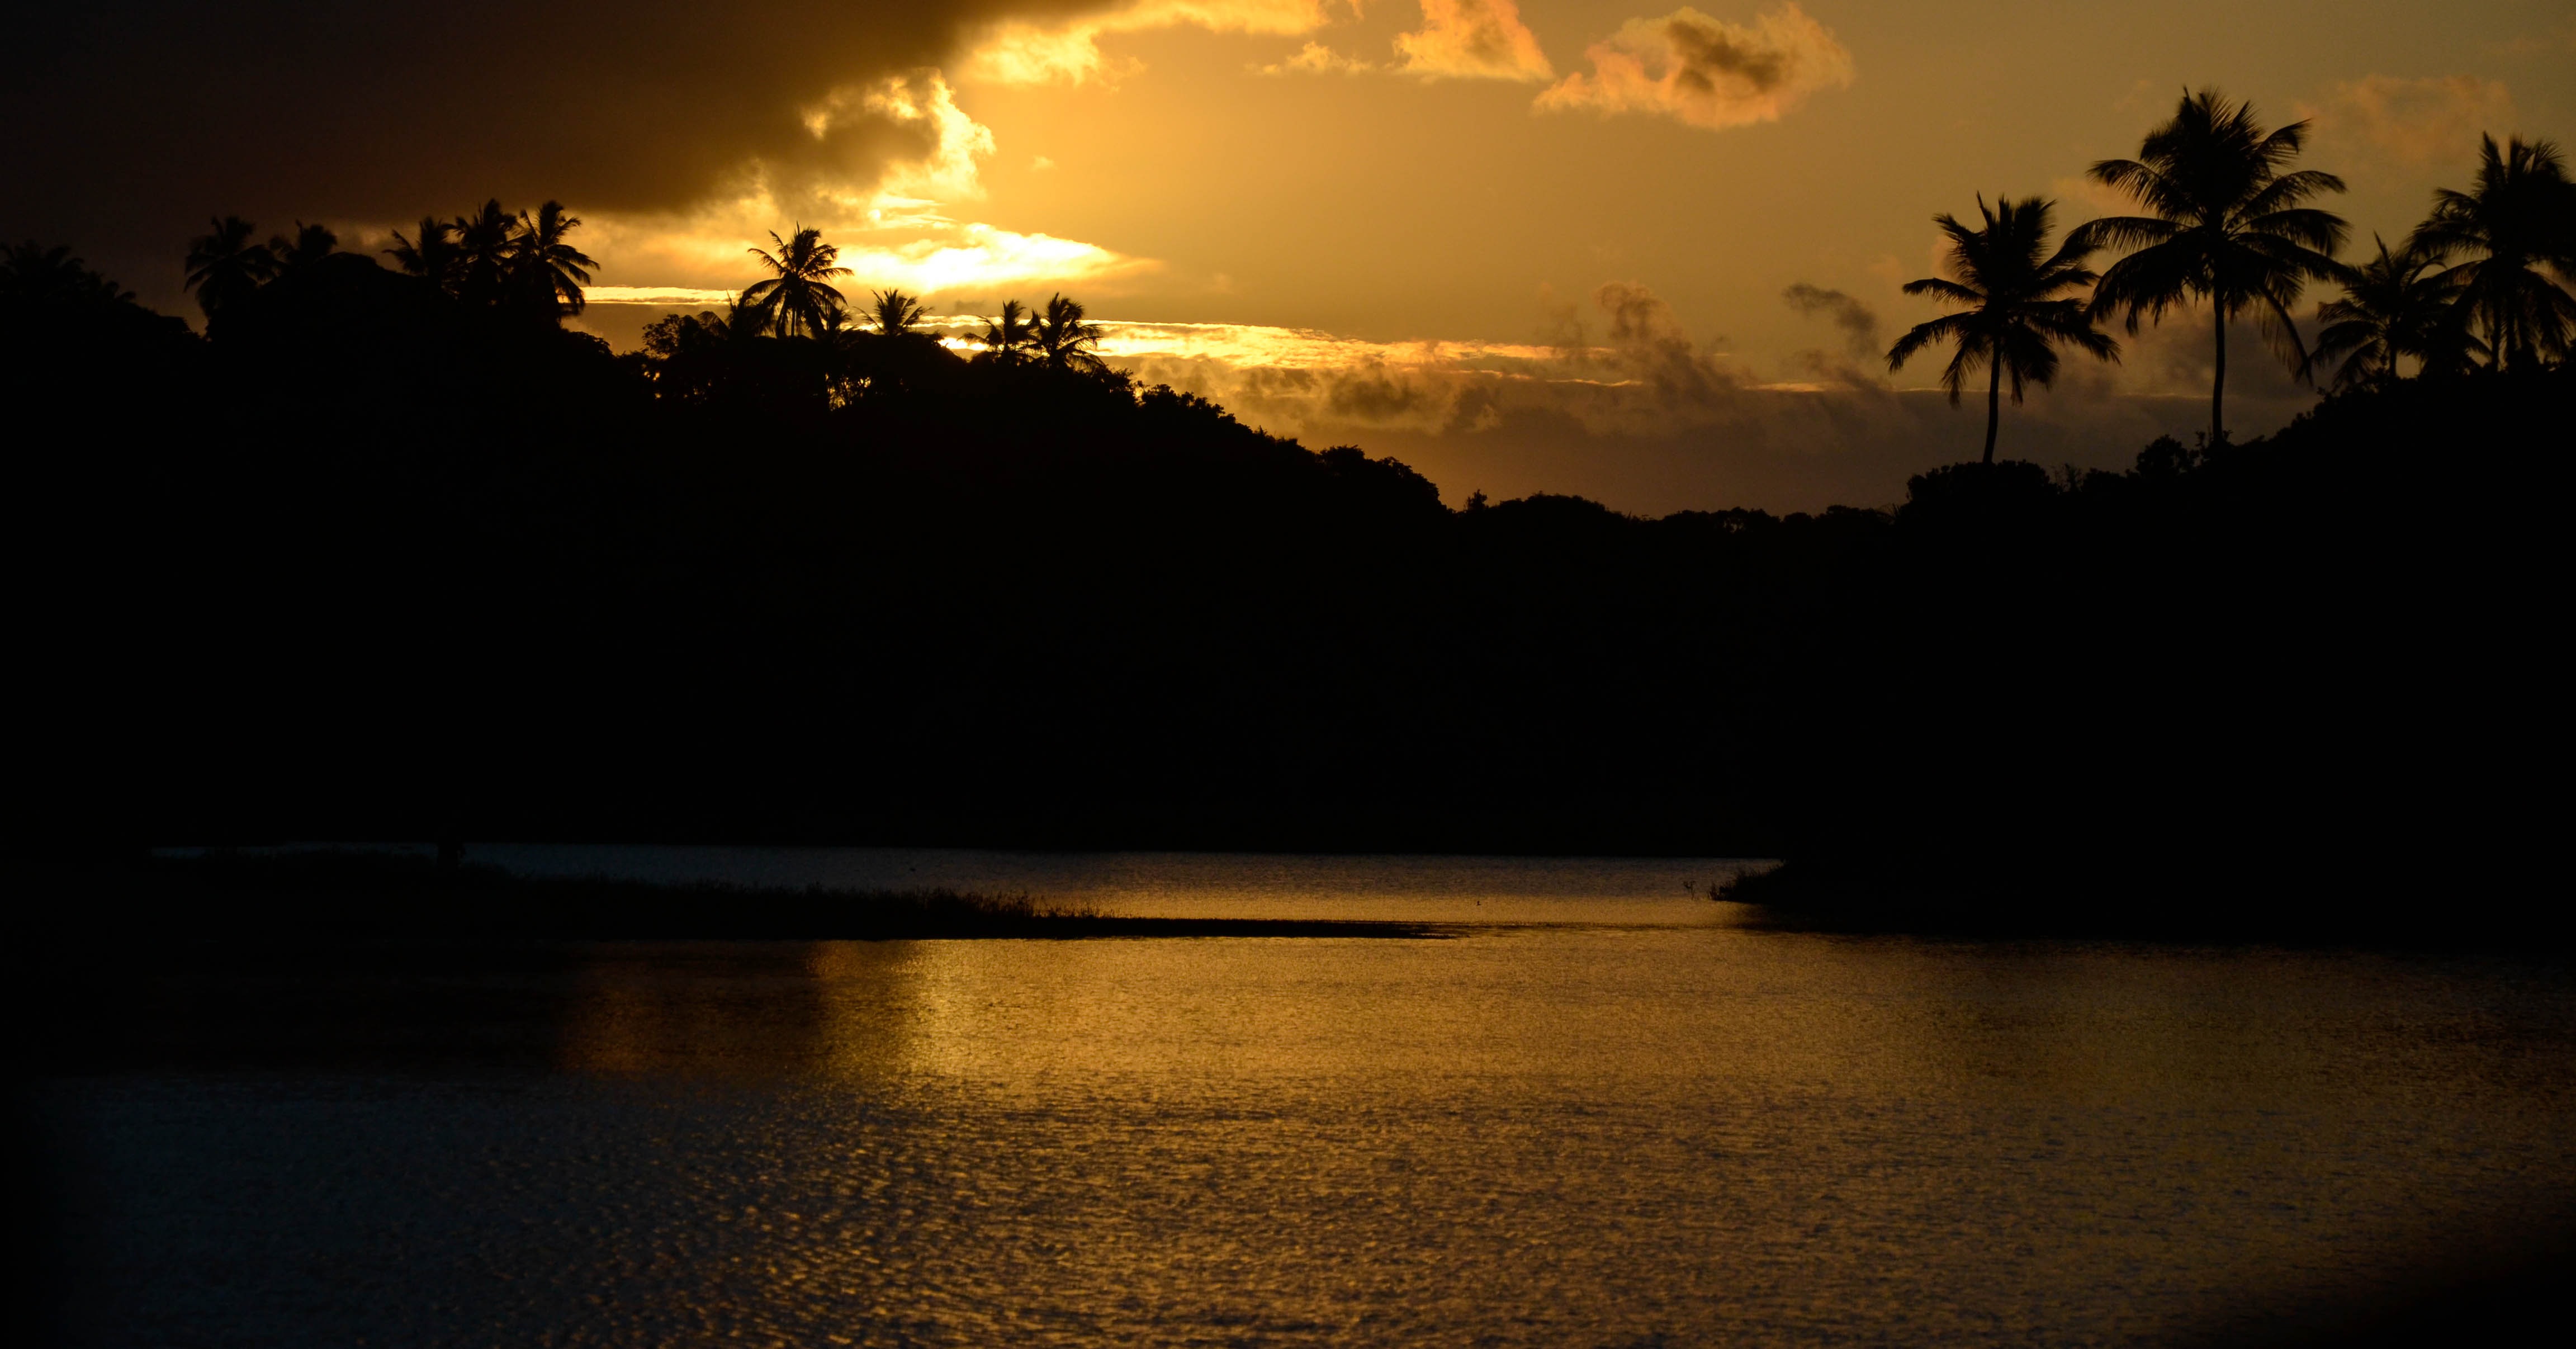
landscape, sea, tree, horizon, cloud, sun, sunrise, sunset, field, sunlight, morning, lake, dawn, city, atmosphere, dusk, evening, reflection, park, darkness, leisure, place, classic, afterglow, spontaneous, historical heritage, by sunsets, best place